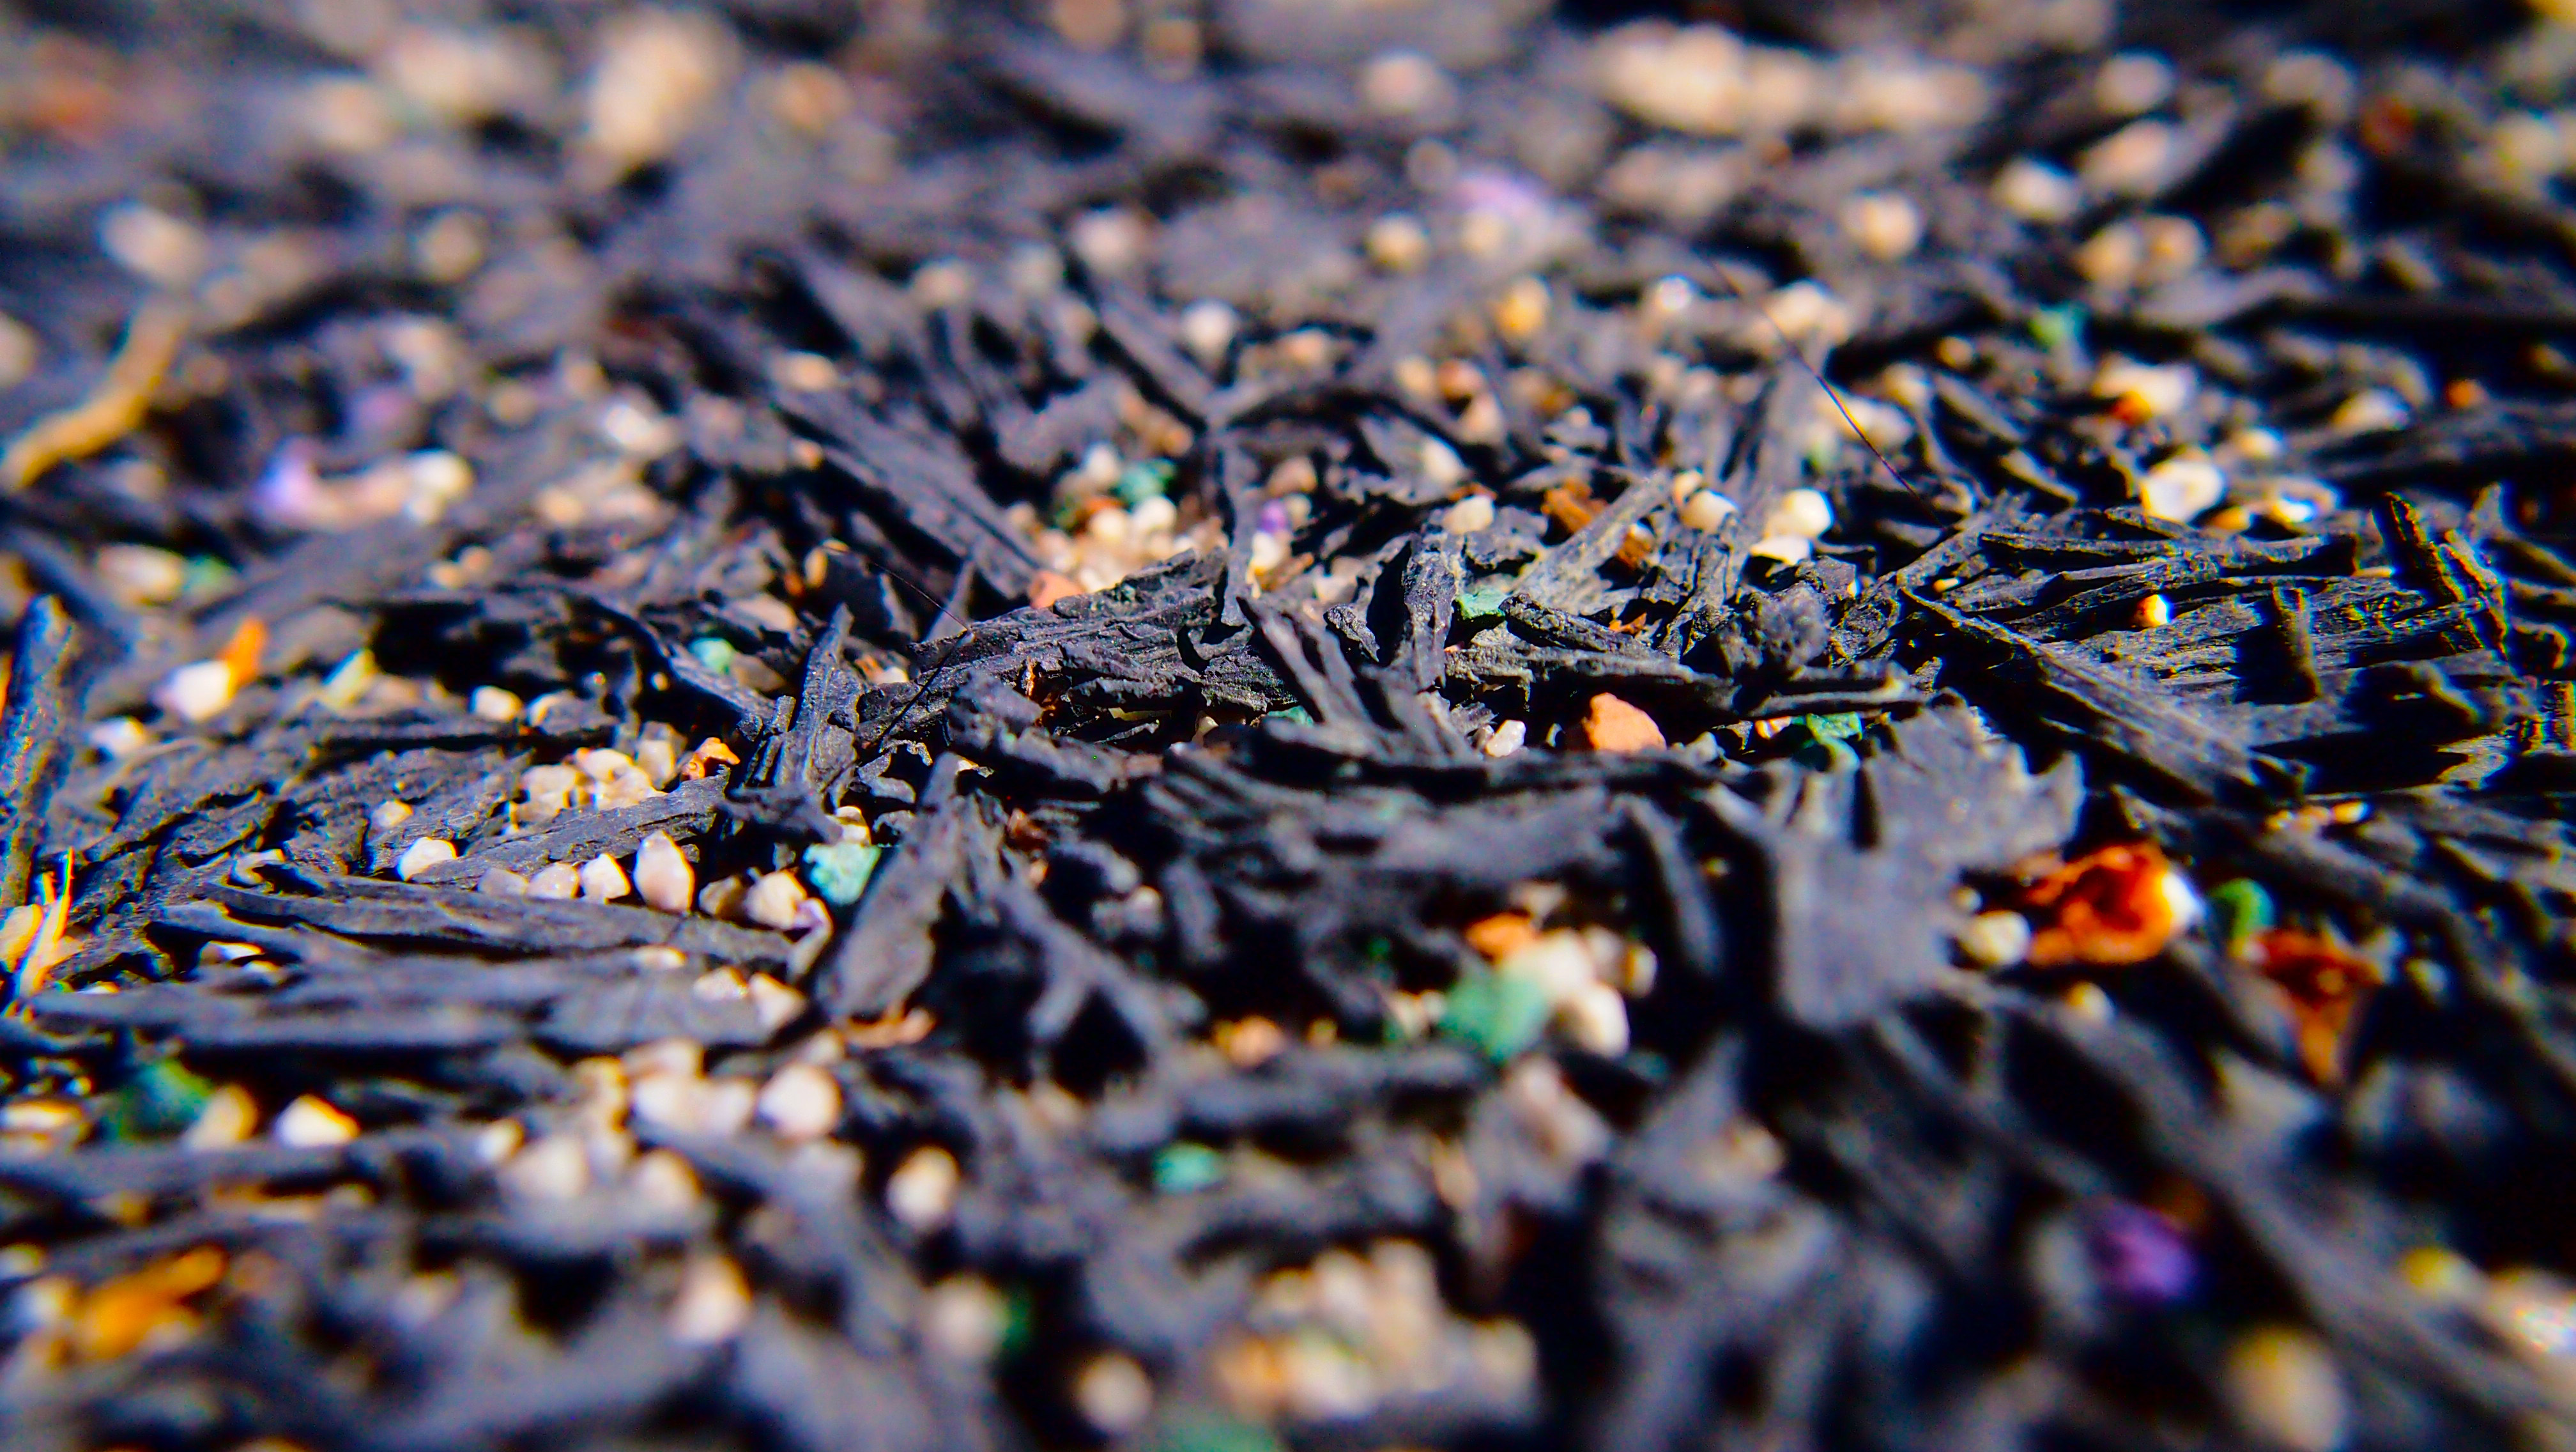
tree, nature, grass, branch, plant, grain, texture, leaf, flower, frost, pattern, line, macro, autumn, soil, closeup, flora, season, close up, creativecommons, playground, tiles, safety, mulch, rubber, macro photography